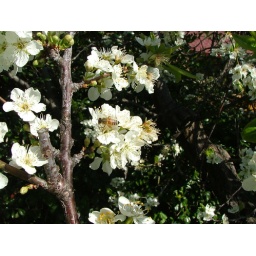
Clear sky and plum tree out in flower